Saint Louis Abbey

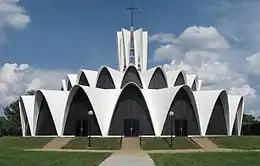
Abbey Church

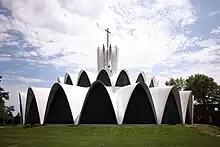
Exterior of the Priory Chapel at Saint Louis Abbey

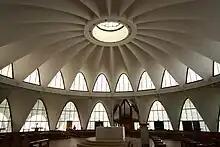
Saint Louis Abbey Interior

The Abbey of Saint Mary and Saint Louis (French: L’Abbaye Sainte Marie et Saint Louis) is an abbey of the Catholic English Benedictine Congregation (EBC) located in Creve Coeur, in St. Louis County, Missouri in the United States. The Abbey is an important presence in the spiritual life of the Archdiocese of St. Louis. The monks of the Abbey live their faith according to the Benedictine discipline of 'prayer and work', praying the Divine Office five times daily, celebrating daily Masses in English and Latin, and working in the two parishes under their pastoral care and in the Saint Louis Priory School, which the Abbey runs as an apostolate. The Abbey and its school sit on a campus in west St. Louis County, in the city of Creve Coeur.